Edwin C. Johnson House

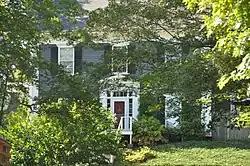

The Edwin C. Johnson House is a historic house at 177 Weston Street/8 Caldwell Street in Waltham, Massachusetts. The -story wood-frame house was built c. 1847–53, and is a well-preserved example of transitional Greek Revival/Italianate styling. Its massing, with a center entrance, are indicative of Italianate styling, but it also has corner pilasters. The entry surround is Greek Revival, with sidelight and transom windows, and a dentillated pediment.